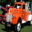
Label: truck